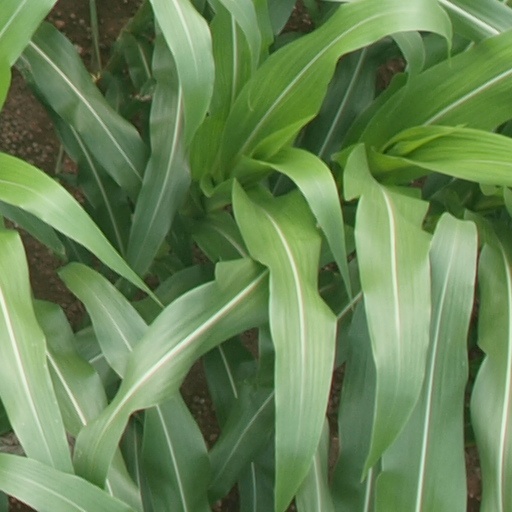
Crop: maize; corn